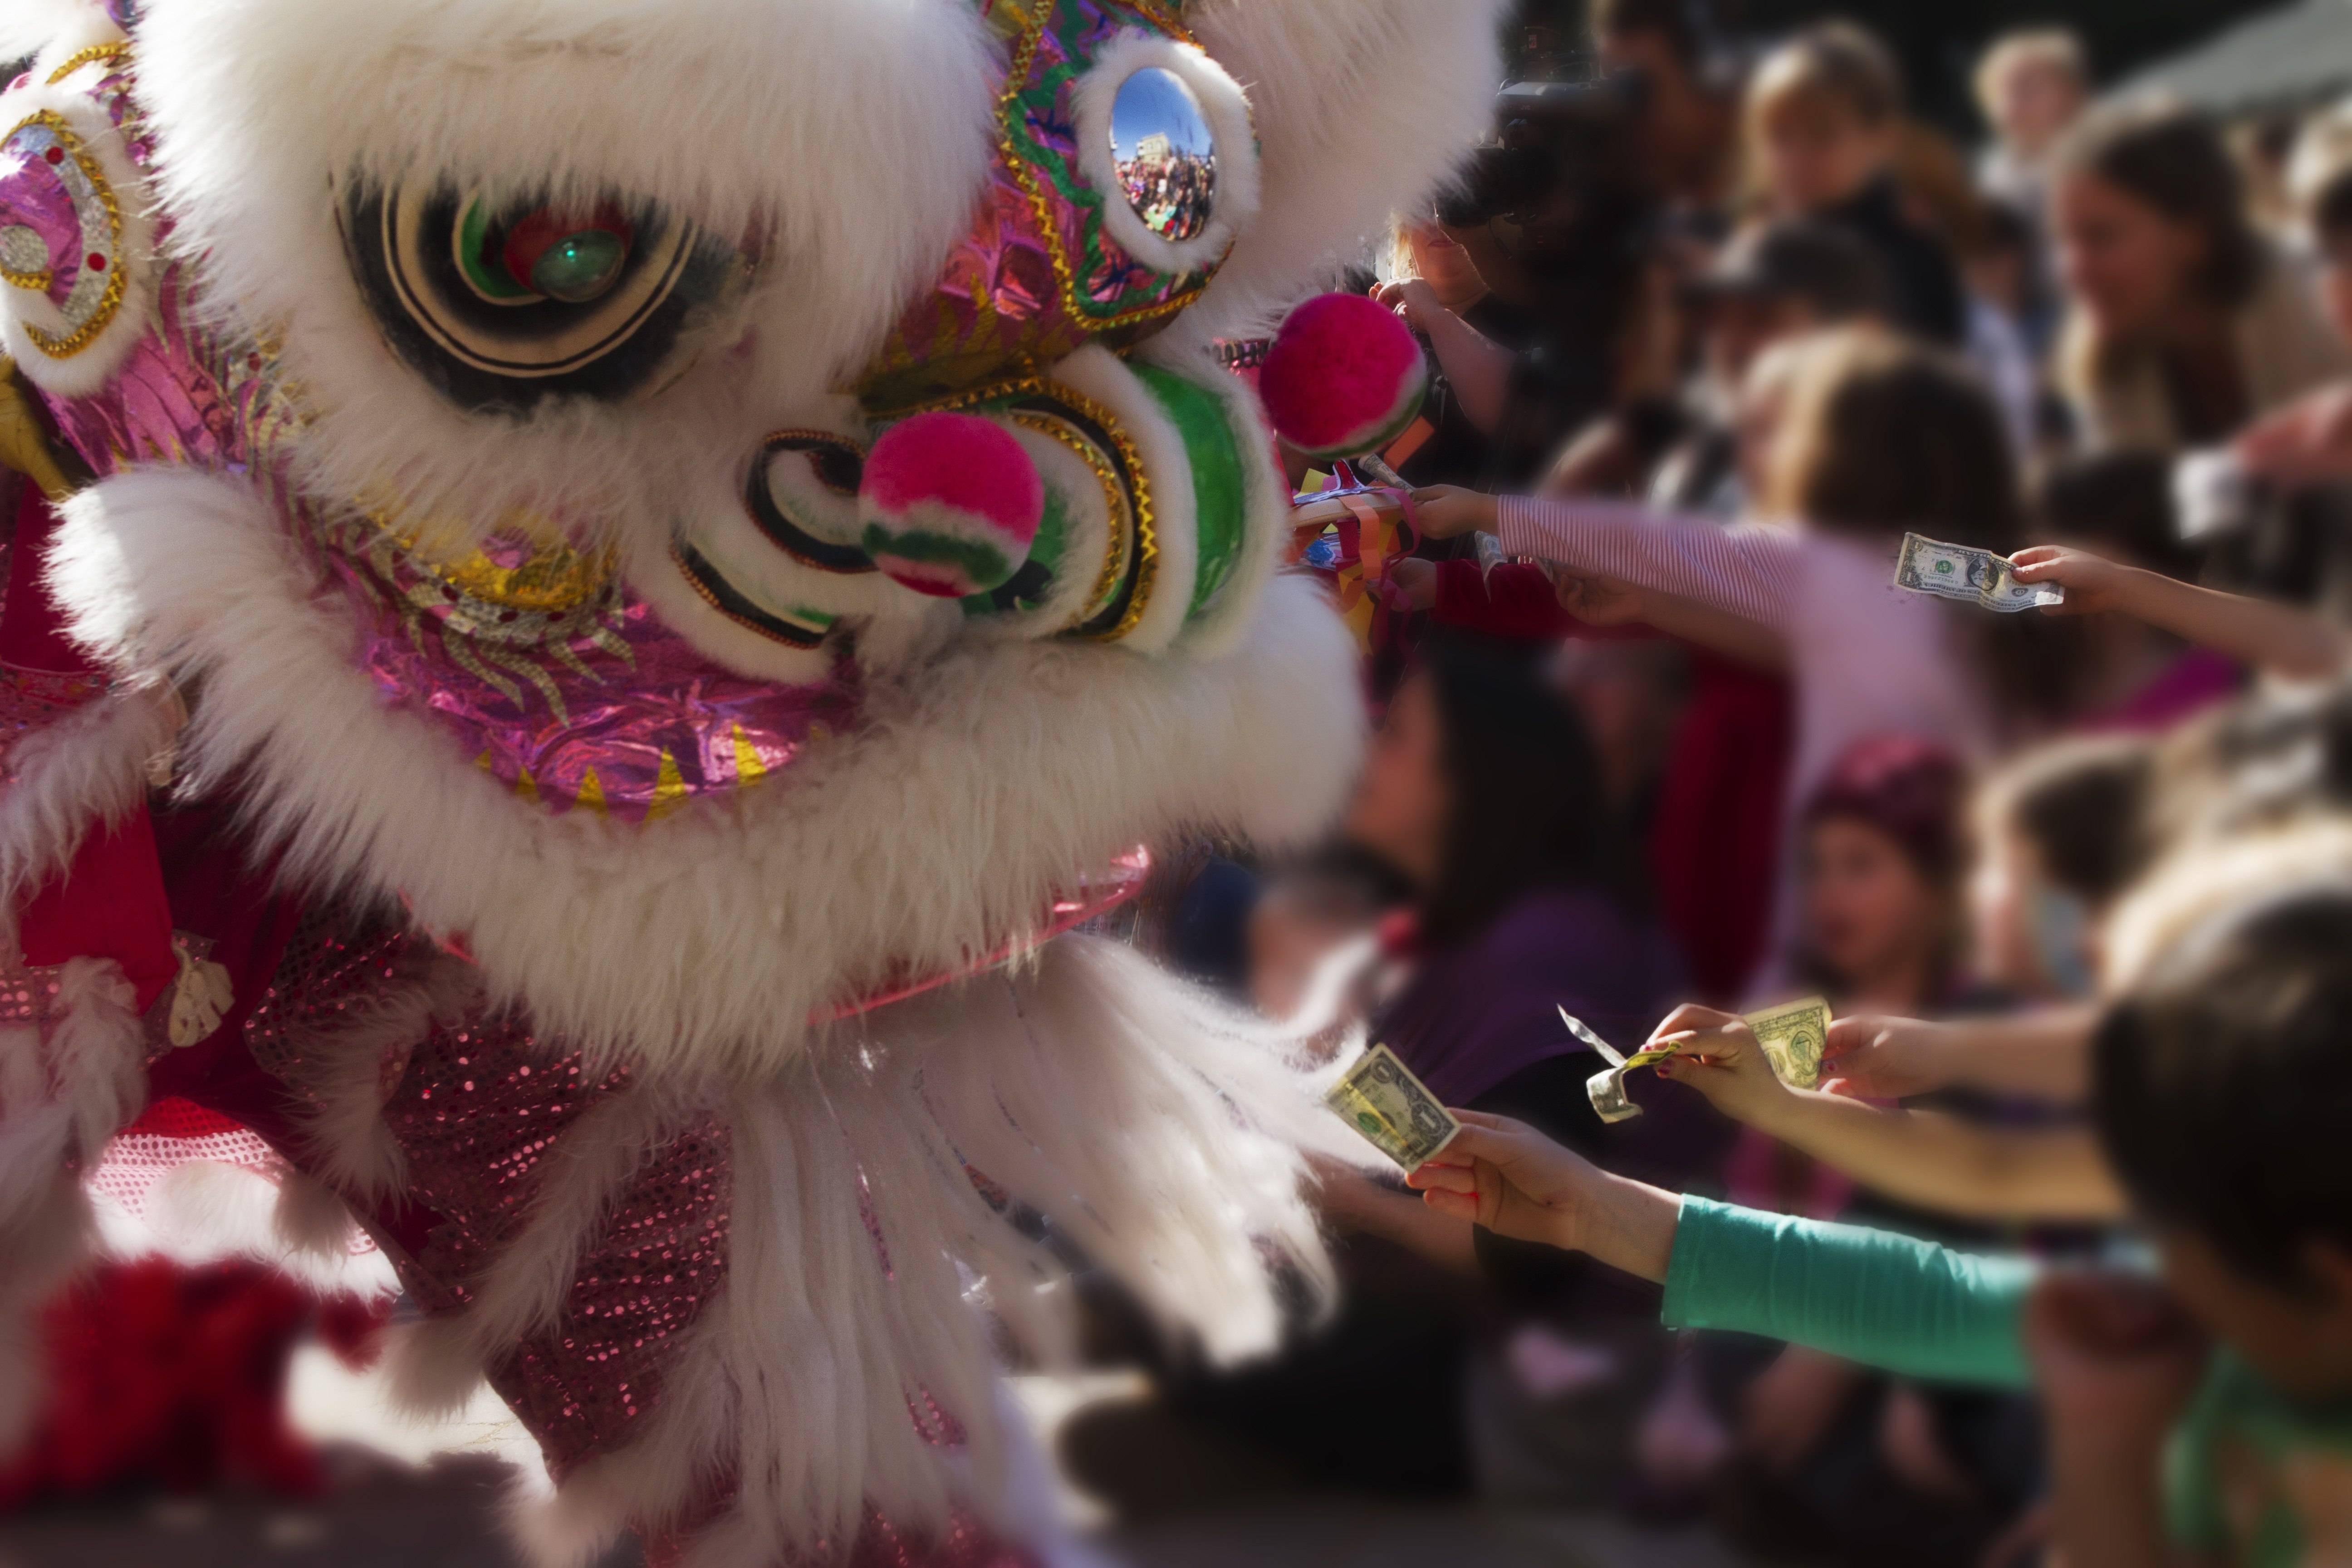
celebration, asian, dance, chinese, carnival, community, money, toy, new year, festival, children, dragon, event, street performance, chinese new year, community celebration